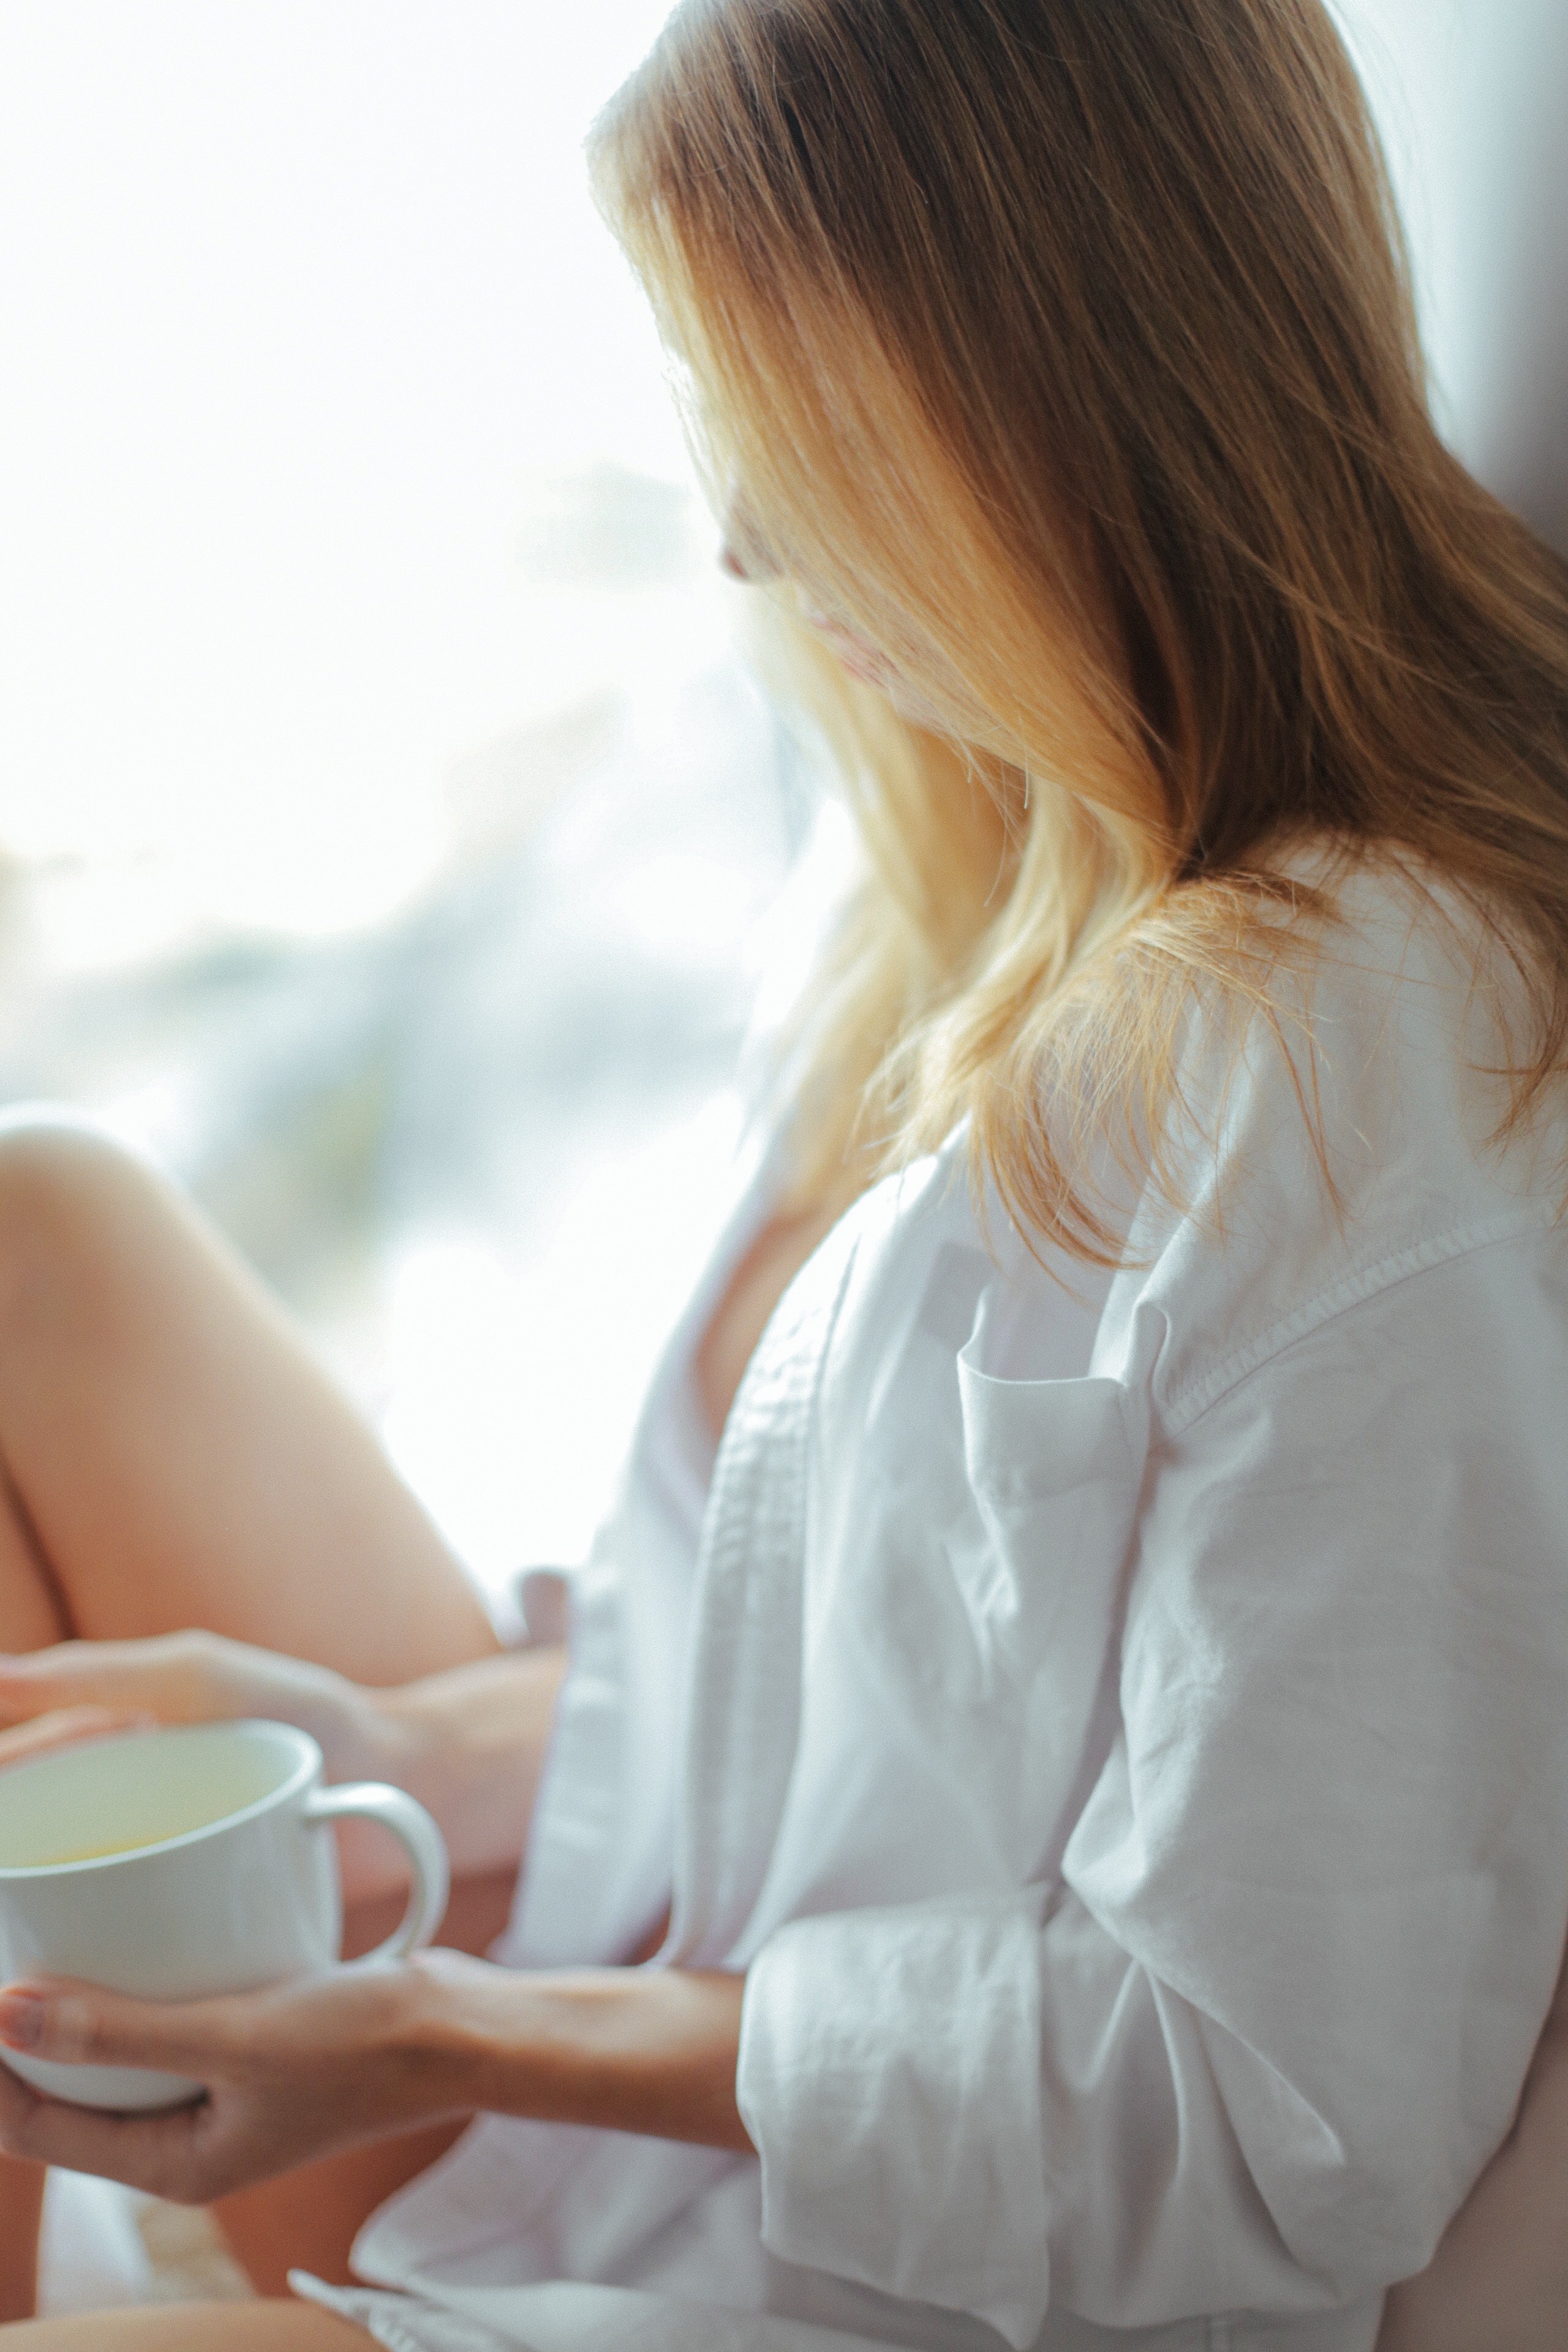
hair, white, skin, beauty, hairstyle, blond, sitting, long hair, hand, brown hair, tableware, cup, breakfast